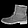
Label: Ankle boot